Tow Mater

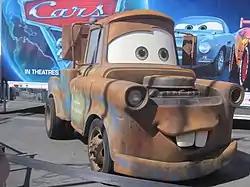
Mater replica on tour for "Cars 2"

When Lightning McQueen returns from a long Piston Cup season, Mater spends all day with him until Lightning leaves to meet Sally Carrera at the Wheel Well in Tailfin Pass. Mater sneaks in and acts as their waiter, but gets distracted by the announcement of the World Grand Prix on the Mel Dorado Show. When Francesco Bernoulli claims that he is a better racer than Lightning and starts insulting them both, Lightning decides to become a competitor. He invites Mater to join him as his crew chief and they head to Tokyo for the inaugural race. At the pre-race party, Mater is mistaken for an American spy by British Agent Holley Shiftwell after Rod Redline, the real American agent, is caught and plants his intel device on Mater. Mater is mesmerized by her beauty and falls for her immediately. During the first race, he meets Finn McMissile, but costs Lightning the win in the process, resulting in him lashing out at Mater. Feeling rejected, Mater decides to return home, only to be drawn back into the spy mission by Finn.